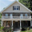
Label: house